Ruaidhrí mac Raghnaill

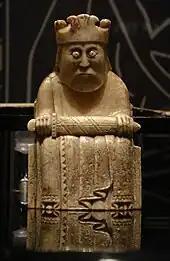
A king gaming piece of the so-called Lewis chessmen. Comprising some four sets, the pieces are thought to have been crafted in Norway in the twelfth- and thirteenth centuries. They were uncovered in Lewis in the early nineteenth century.

Ruaidhrí is likely one of the unnamed sons of Raghnall who is recorded by various Irish annals to have campaigned with Thomas fitz Roland, Earl of Atholl in a fleet of over seventy ships against the Irish in 1211/1212. Ruaidhrí is certainly reported by the same sources to have assisted Thomas in ravaging Derry and the surrounding countryside again in 1213/1214. On one hand, these seaborne operations may have been undertaken in the context of supporting the Irish interests of Rǫgnvaldr, who seems to have been under pressure at about this period. The attacks could indicate that Thomas and his Clann Somhairle allies were supporting the cause of the English Crown in Ireland, and were coordinated with the campaigning of the English justiciar, John de Grey, Bishop of Norwich. Like his kinsman Rǫgnvaldr, Thomas was the recipient of an English grant of Irish lands at about this time. It is also possible that the raids were conducted in specific regard to the interests of both the Scottish and English Crowns, and particularly aimed at limiting Irish support of the Meic Uilleim, a disaffected rival branch of the Scottish royal family.